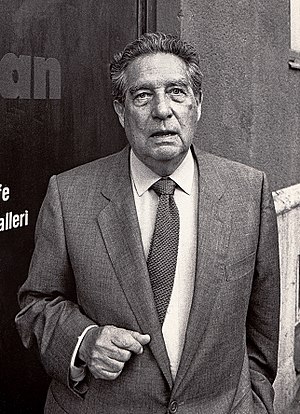
Octavio Paz
Octavio Paz i Malmø, 1988
Octavio Paz var en mexicansk forfatter og diplomat. I sin ungdom blev han opfordret af Pablo Neruda til at skrive.